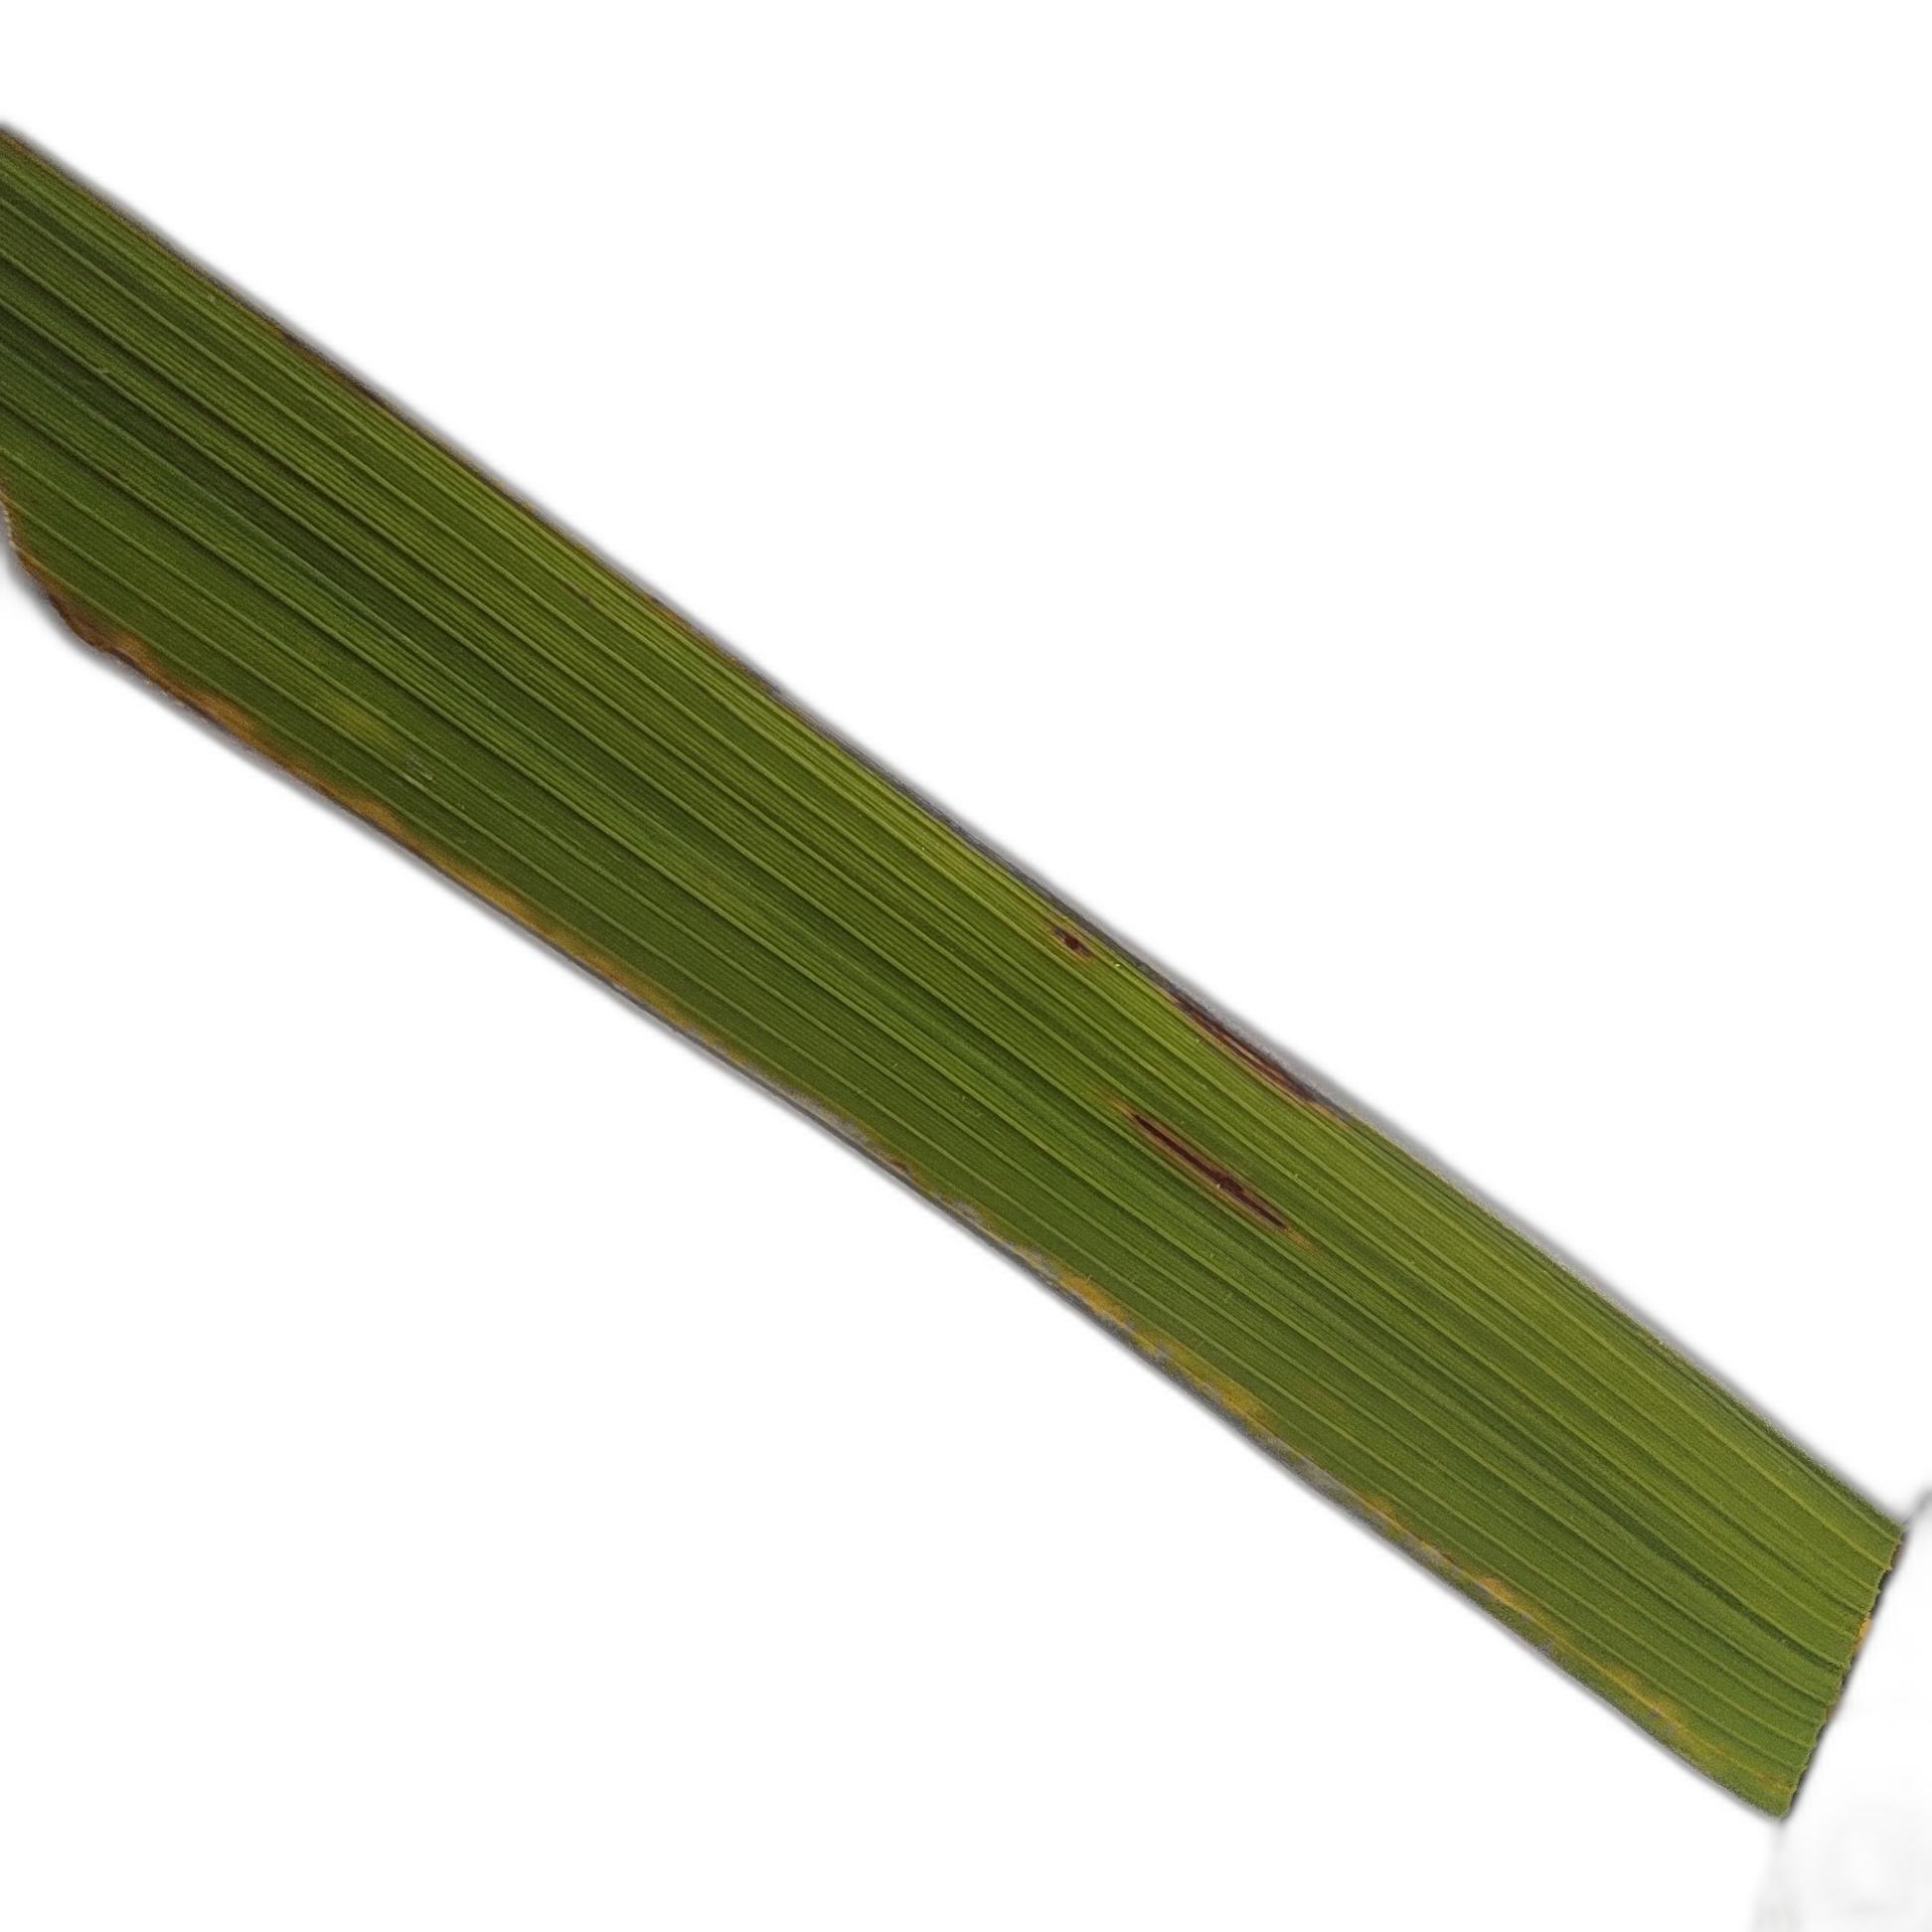
Label: Rice Blast